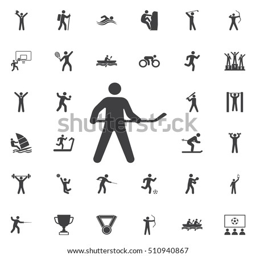
hockey icon vector illustration on the white background .